Le Petit Journal (newspaper)

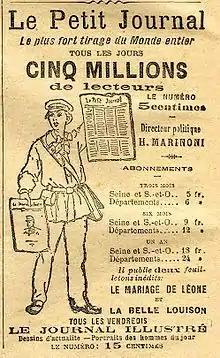
In 1899 the "Journal" claimed 5 million readers.

The first issue of the Journal appeared on 1 February 1863 with a printing of 83,000 copies. Its founder, Millaud, was originally from Bordeaux and had begun as a publisher of financial and legal newsletters. For a few years, he was the owner of "La Presse", an early penny paper. The first printing ran to 83,000 copies; a large printing compared to the other serious newspapers. For example, "Le Siècle" typically had a press run of 50,000 copies.